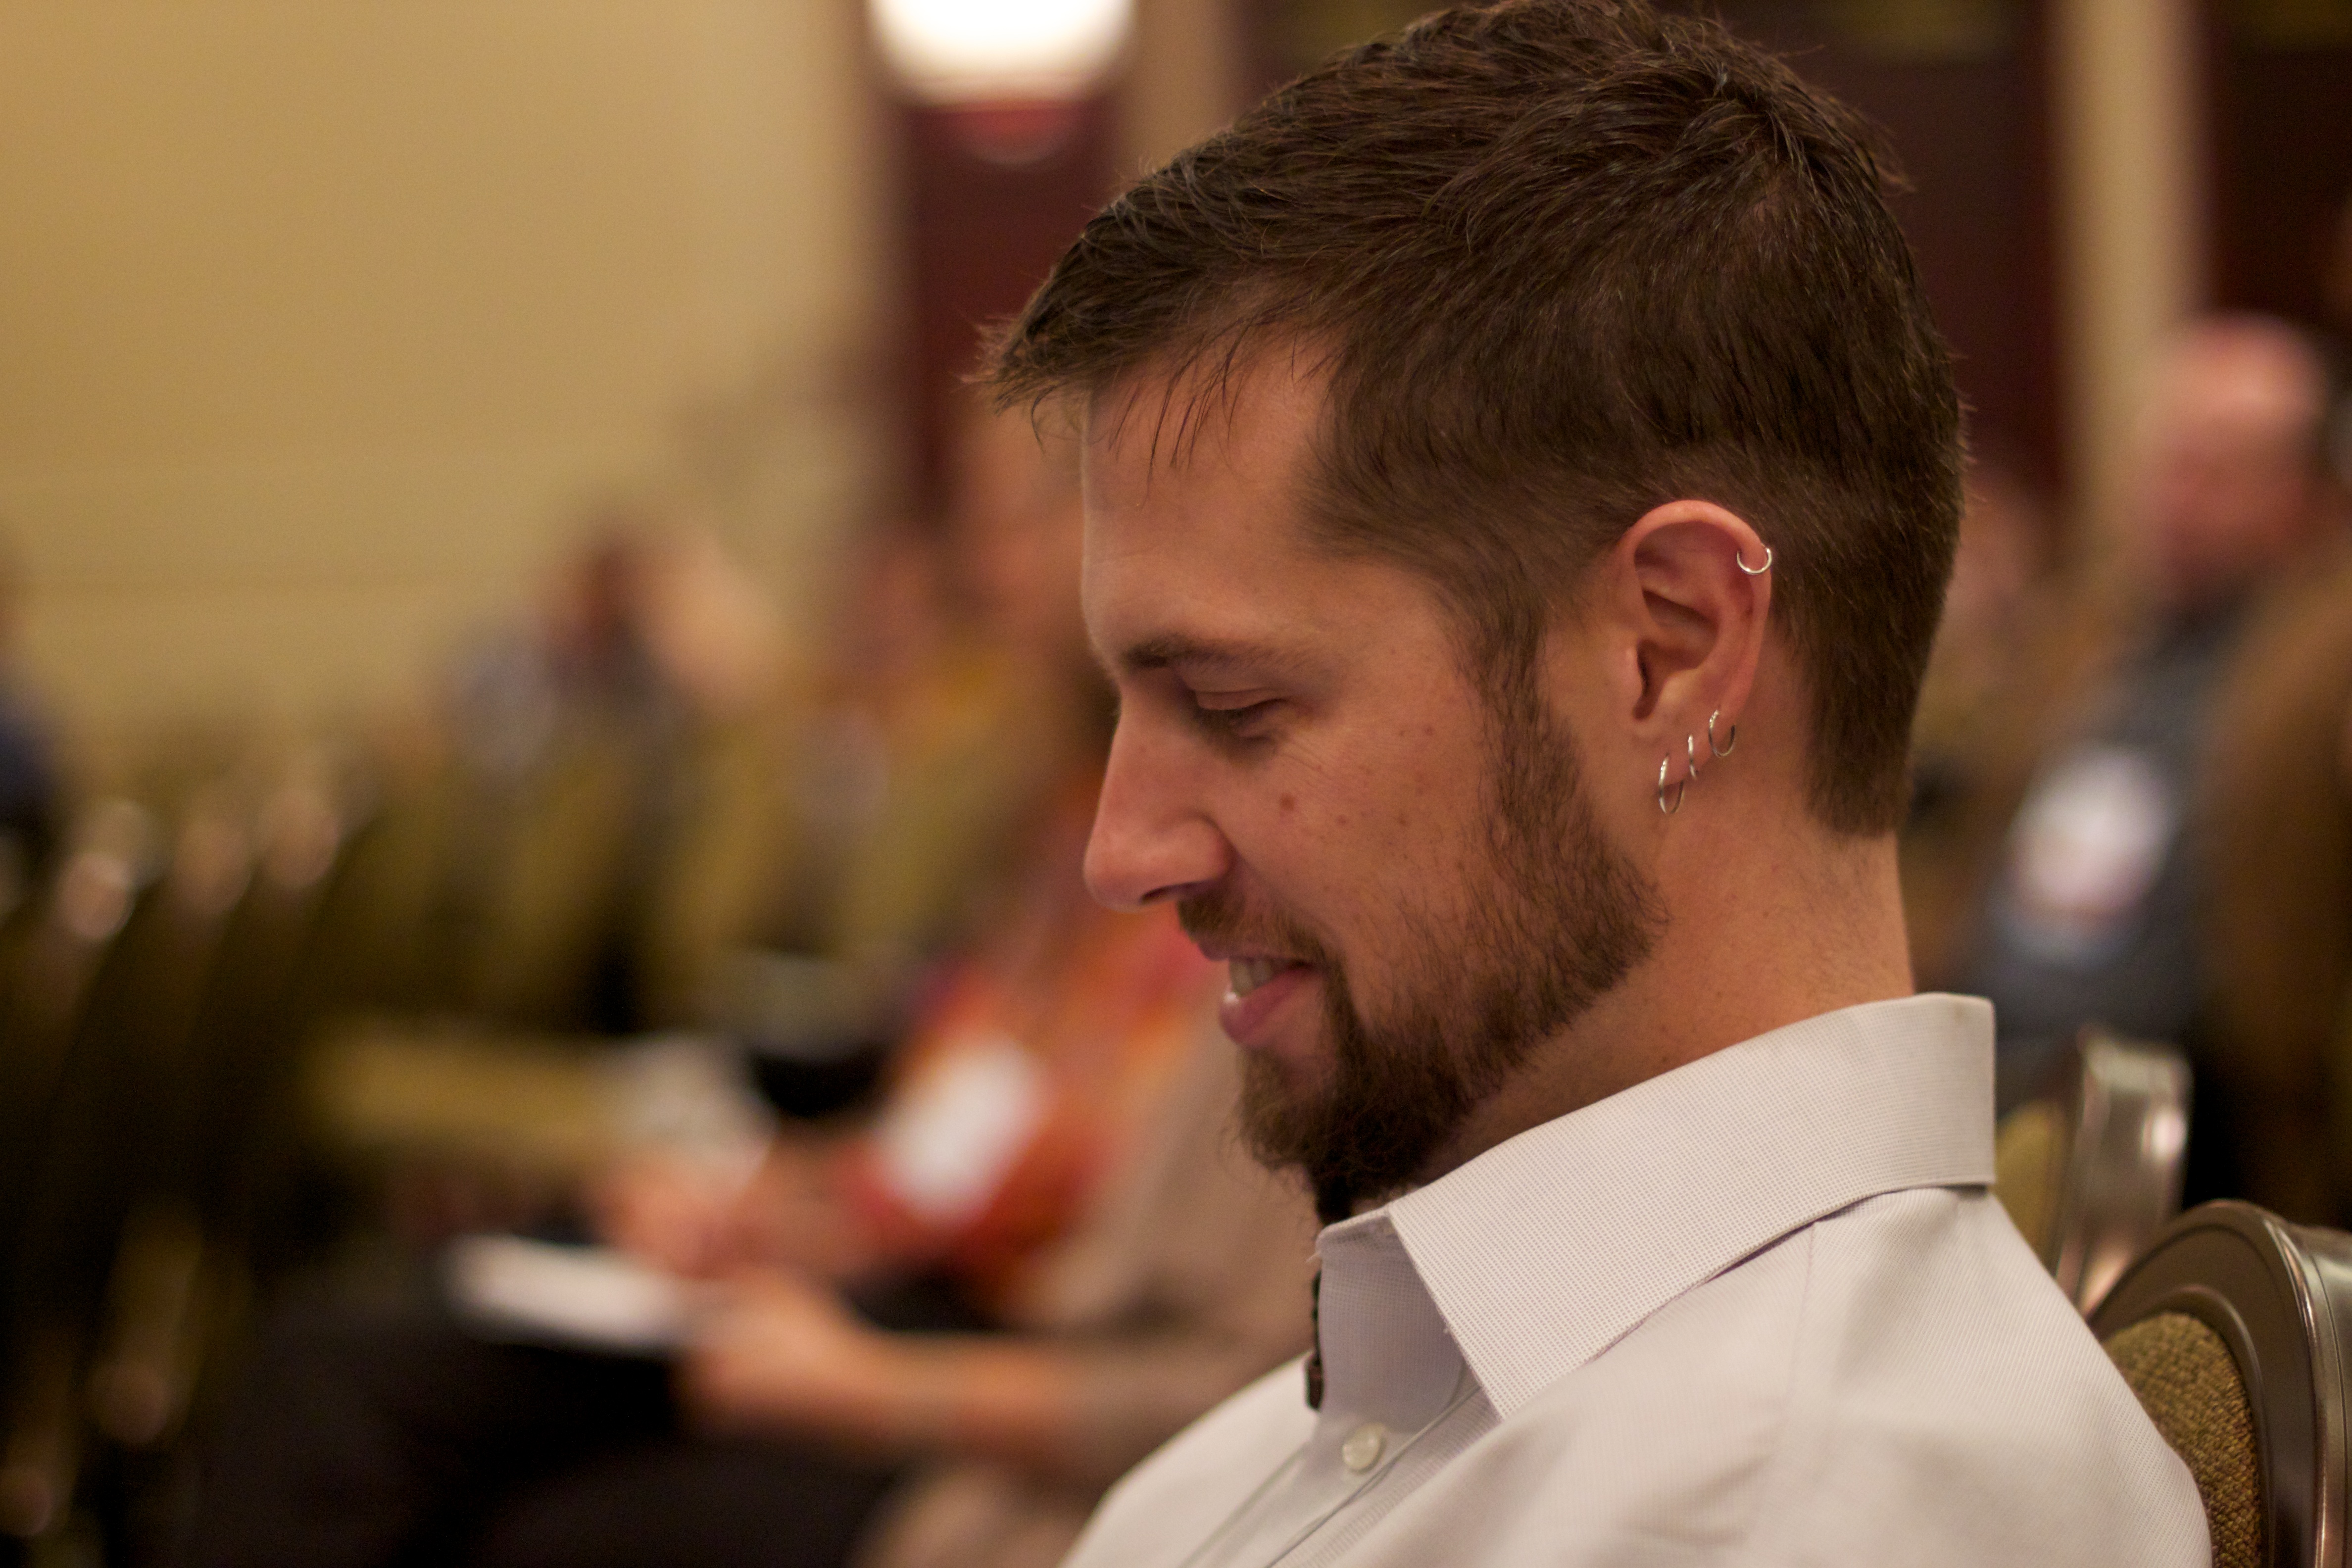
person, meal, mcn2010